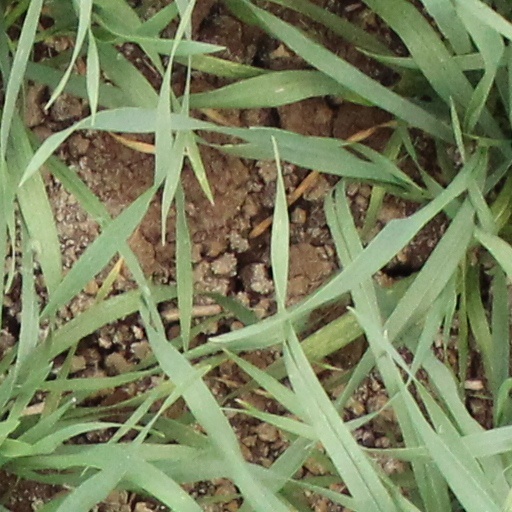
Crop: wheat